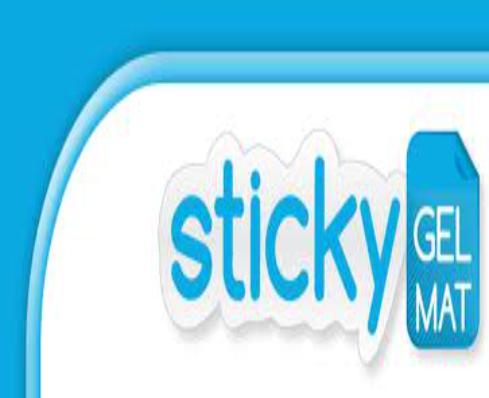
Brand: Gel
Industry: Necessities